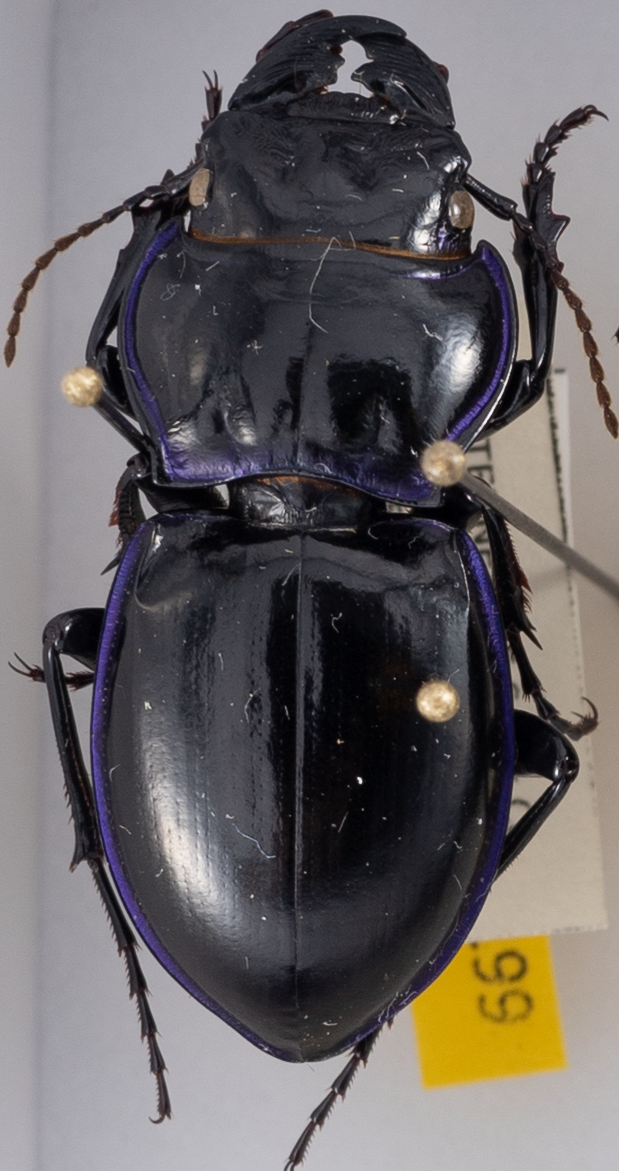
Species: Pasimachus punctulatus
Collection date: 2022-05-10
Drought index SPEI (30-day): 0.24
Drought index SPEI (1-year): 0.32
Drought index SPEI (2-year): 0.9